Julian Khazzouh

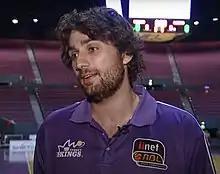
Khazzouh with the Sydney Kings in 2011

Julian Adel Khazzouh (born 23 February 1986) is a Lebanese-Australian former professional basketball player. He played in Australia, the Netherlands, Israel, and Lebanon.